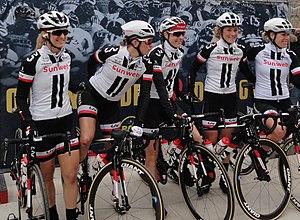
La saison 2018 de l'équipe cycliste féminine Sunweb est la huitième de la formation. L'effectif est quasiment stable avec l'arrivée de deux jeunes coureuses prometteuses : Pernille Mathiesen et Ruth Winder. Rozanne Slik, Sabrina Stultiens et Molly Weaver quittent l'équipe.
La 15ᵉ édition du Tour des Flandres féminin a lieu le 1ᵉʳ avril 2018. C'est la sixième épreuve de l'UCI World Tour féminin 2018. Elle est remportée par la Néerlandaise Anna van der Breggen.